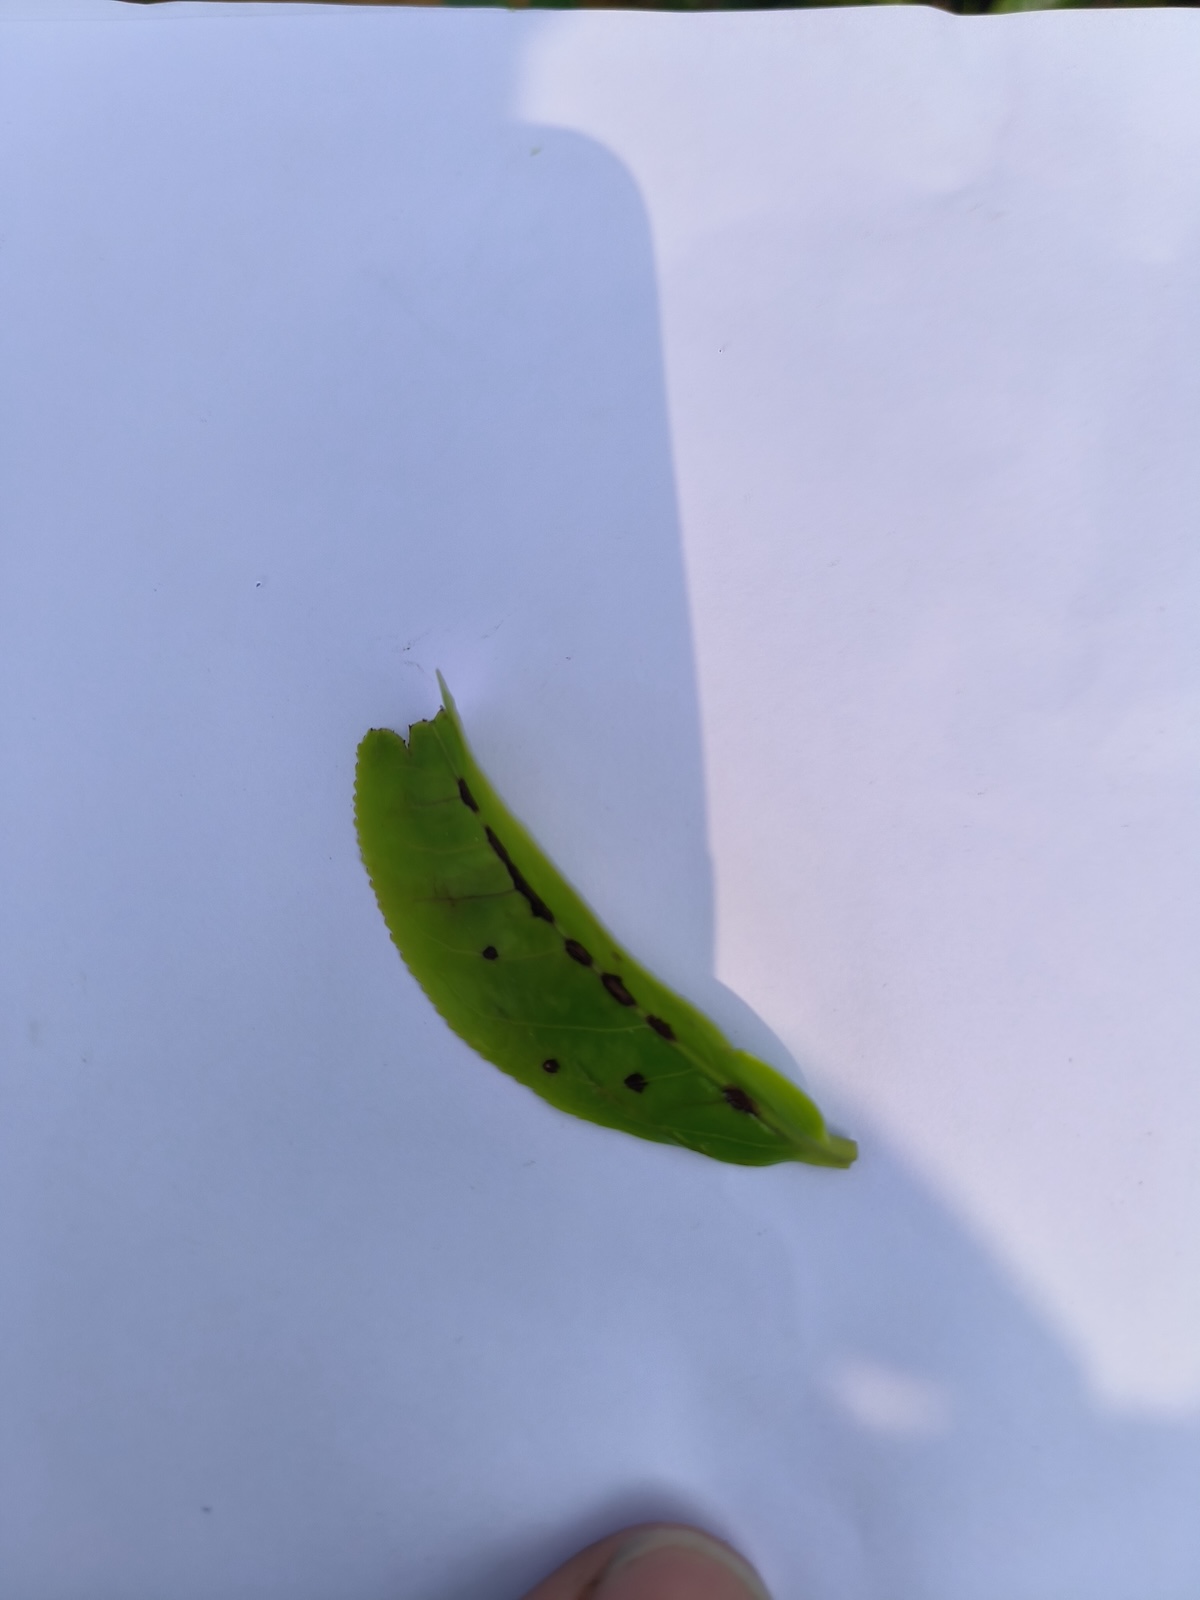
Label: Helopeltis